Cephalonia

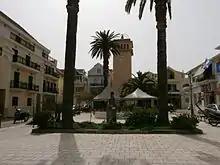
Cambana Square, Argostoli.

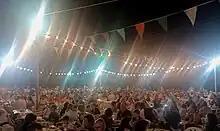
The wine festival in Mantzavinata

Wine and raisins are the oldest products exported, being important until the 20th century. Today fish farming and calcium carbonate are most important.